Hajji Ebrahim Shirazi

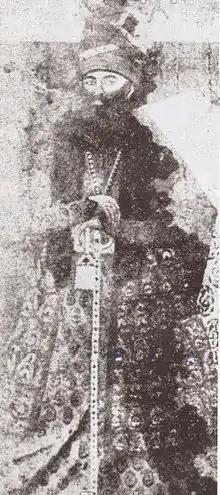
Mirza Shafi Mazandarani, the future Grand vizier of Fath-Ali Shah.

Agha Mohammad appointed Ebrahim as his first and only "vazir-e a'zam" (grand vizier) and in imitation of the Safavid kings gave him the title of E'temad ol-Dowleh. The same year, Agha Mohammad Khan invaded Azerbaijan to take control of the lands between the Aras and Kura rivers. On Ebrahim's advice, Agha Mohammad Khan divided his army into three when he reached Aras. The army under the command of Ebrahim and his brothers captured Yerevan. Agha Mohammad Khan and his army went to Karabakh and after a long siege came to an agreement in which he was not allowed to enter Shushi but Karabakh became subordinate. in August, Ebrahim joined Agha Mohammad Khan in the conquest of Georgia.